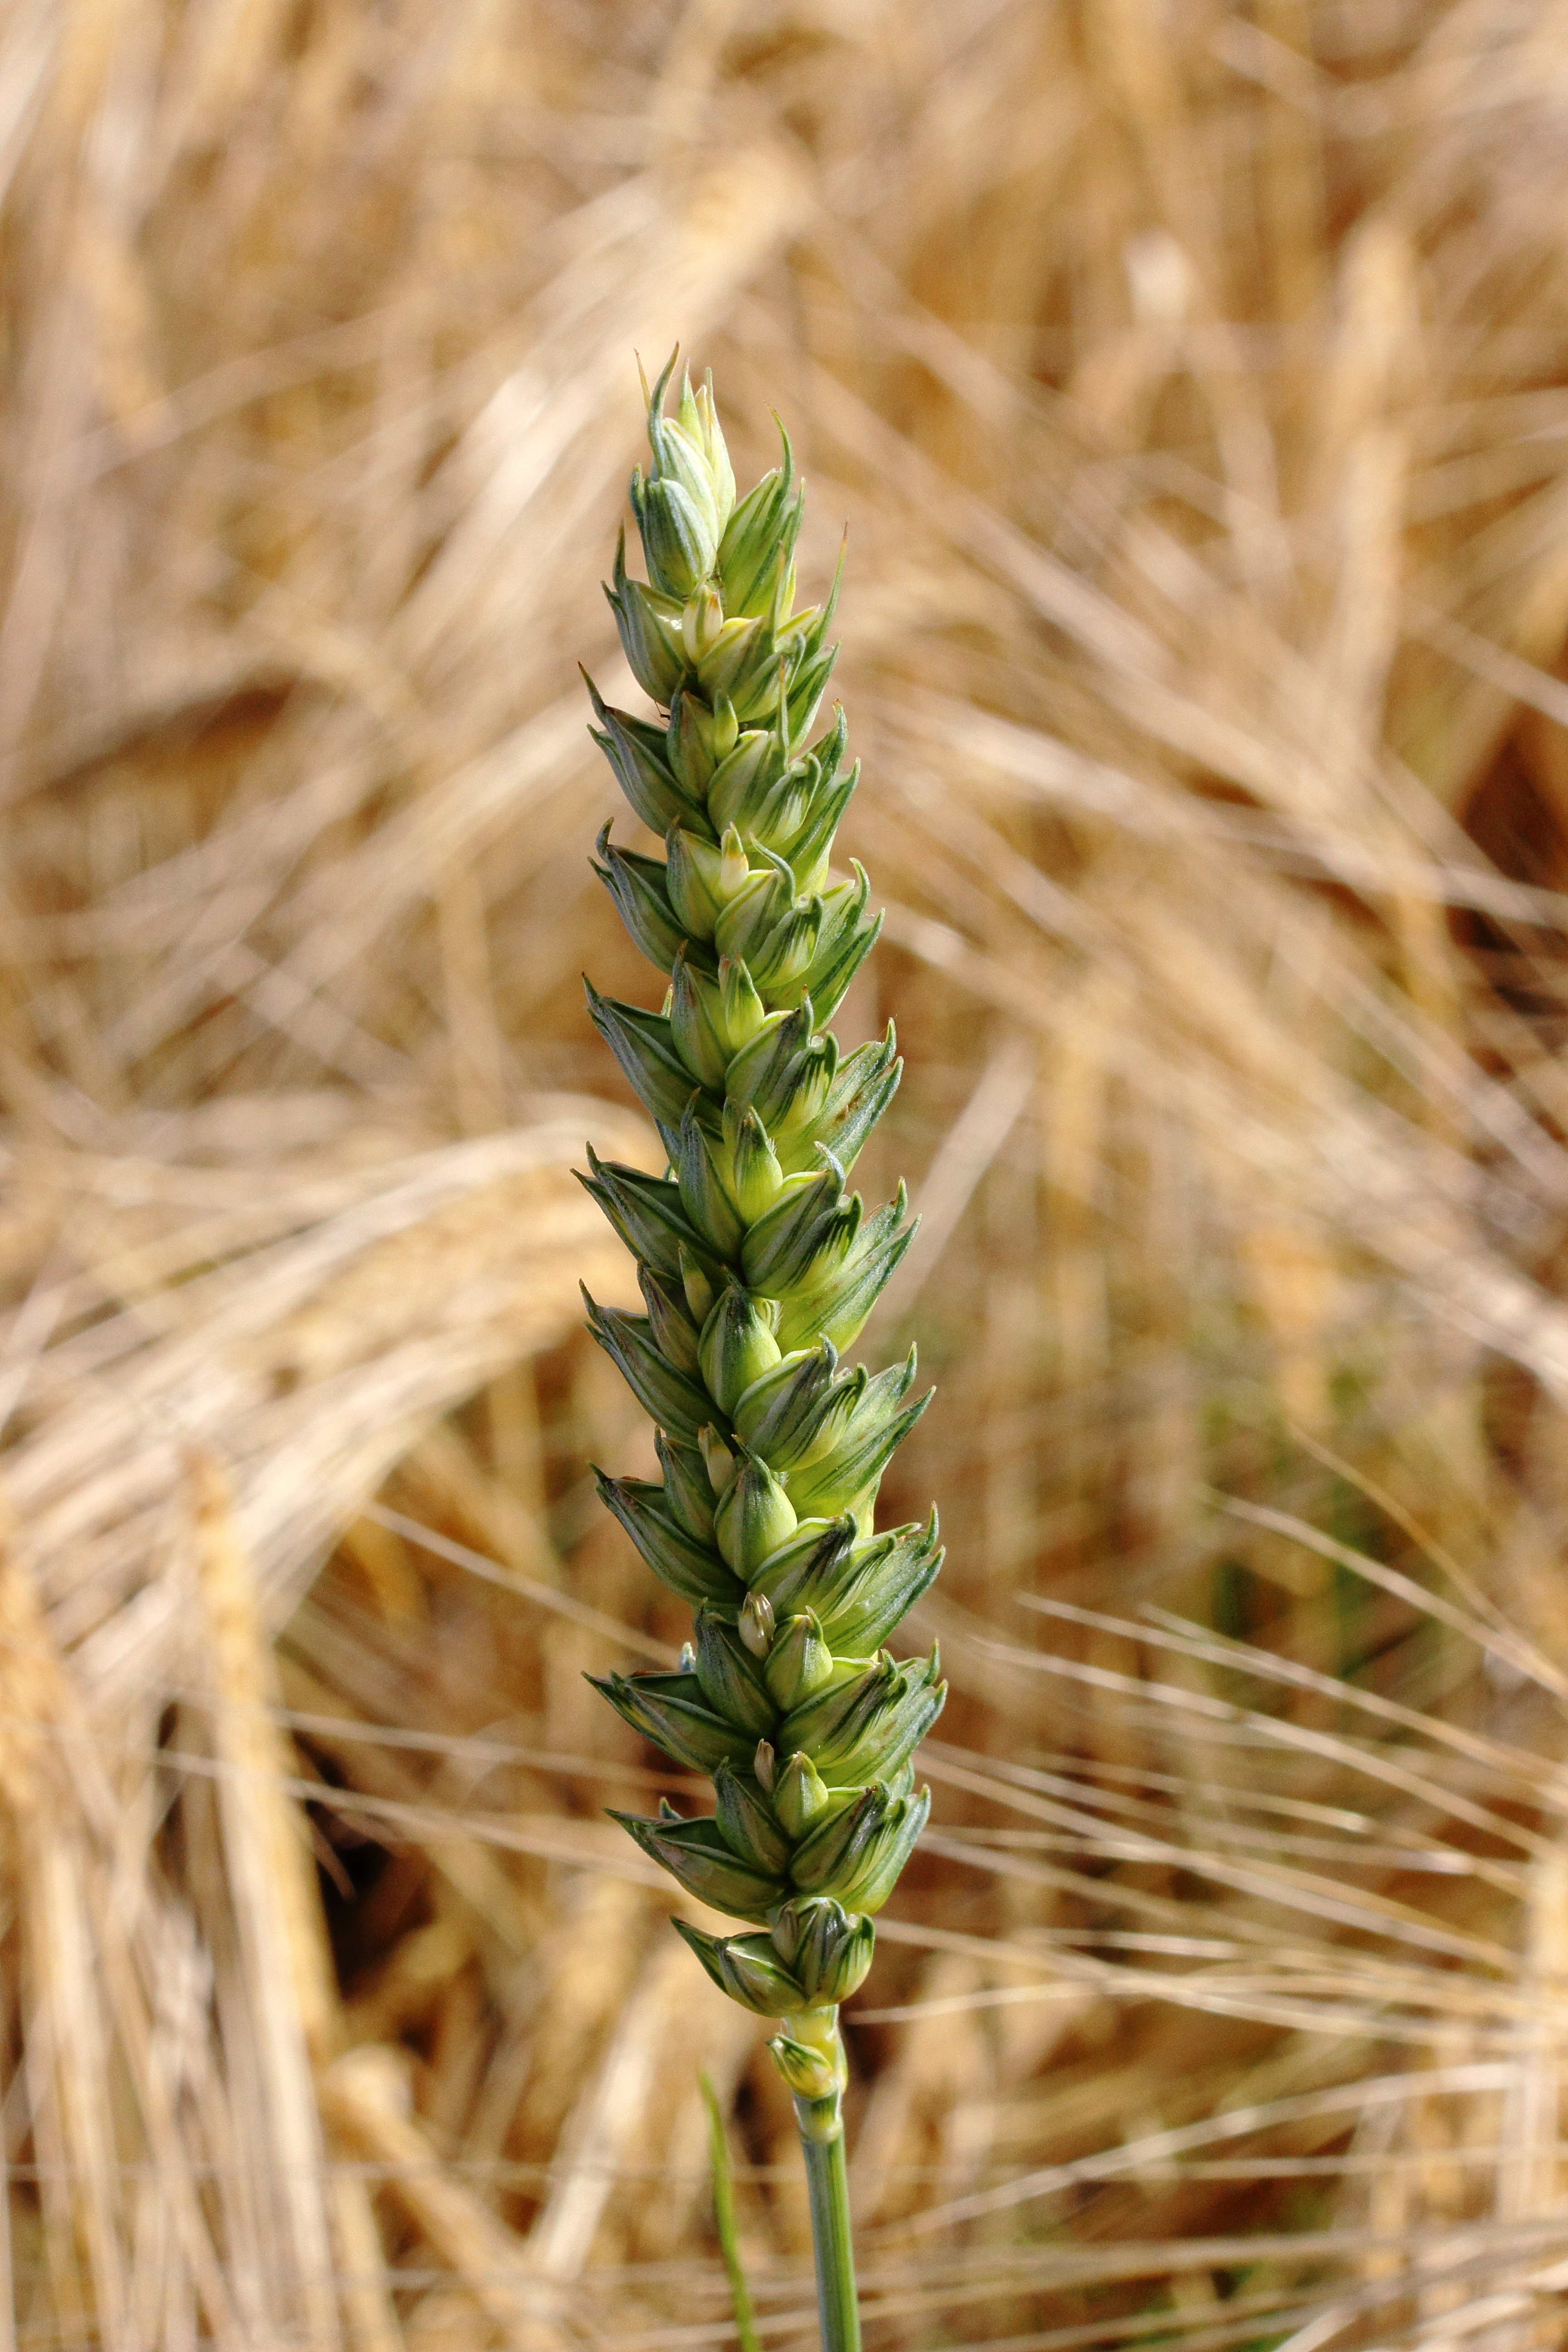
tree, grass, plant, field, barley, wheat, grain, flower, summer, food, green, crop, brown, botany, ear, agriculture, flora, cereal, cereals, macro photography, flowering plant, grass family, plant stem, land plant